Gajoubert

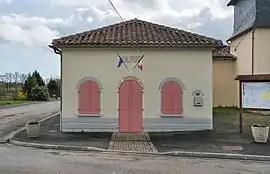
Town hall of Gajoubert

Gajoubert is a commune in the Haute-Vienne department in the Nouvelle-Aquitaine region in west-central France.